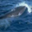
Label: whale